Dixie Square Mall

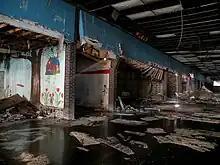
"Block B" storefronts inside Dixie Square as they appeared in 2009, showing a severe state of decay

Despite the new Harvey Police station occupying land immediately adjacent, the shuttered mall gained a reputation as a notorious crime magnet during the early 1990s. Gang and drug activities frequently took place inside the building. In the early 1990s, a juvenile court was constructed on the far west end of the parking lot. Despite numerous attempts to board up and secure the mall, it was forced open repeatedly. Vandalism and theft were the primary causes, but many homeless people also turned the former mall site into makeshift living quarters. In 1993, a woman was raped and fatally strangled inside the former JCPenney store.